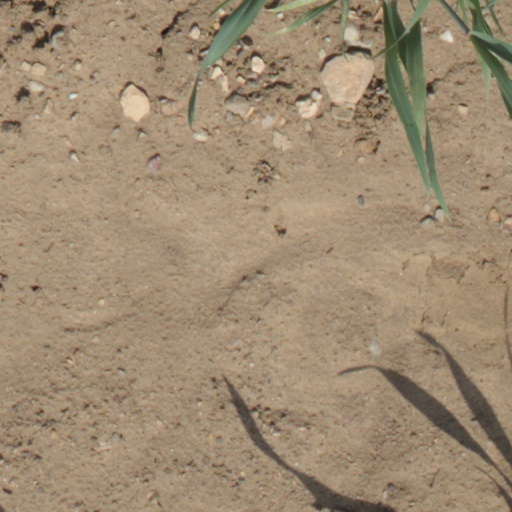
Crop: wheat